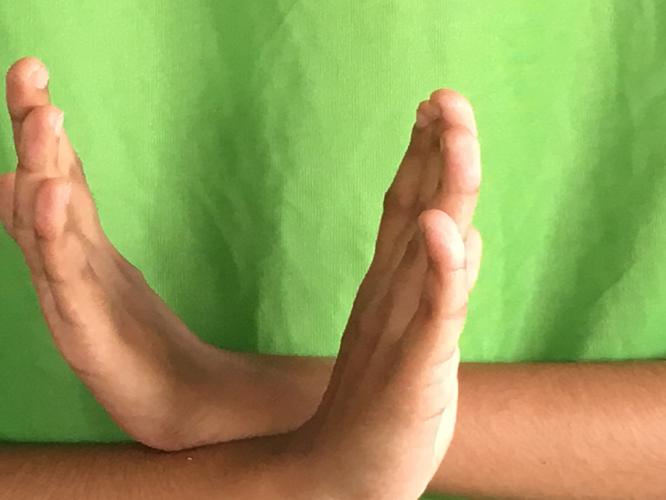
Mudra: Swastikam
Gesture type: double_hand